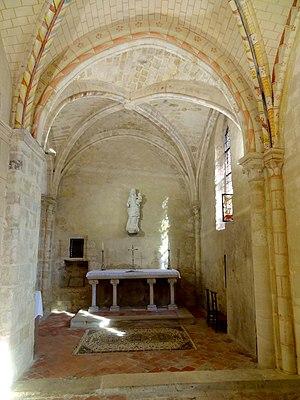
Intérieur de l'église - voir titre.
L'église Notre-Dame est une église catholique paroissiale située à Jambville, dans les Yvelines, en France. C'est un petit édifice de plan rectangulaire, qui compte seulement dix travées, et remonte en partie au XIIᵉ siècle. Remaniée à maintes reprises, elle est assez emblématique des petites églises rurales de la région, dont les différentes parties adoptent l'architecture recherchée des grands édifices contemporains, mais ne sont pas bâties avec la même rigueur, et présentent de nombreuses irrégularités. À part ceci, l'église Notre-Dame a subi des dégradations irréparables dans le passé. Tant à l'intérieur qu'à l'extérieur, la plupart des chapiteaux ont ainsi perdu leur sculpture, aucune fenêtre ne subsiste plus d'origine, et les élévations extérieures ont été si radicalement restaurées qu'elle ne conservent plus que de rares éléments authentiques. L'on peut notamment signaler un tympan roman quadrillé au nord de la nef. Sinon, le clocher octogonal roman et sa flèche de pierre gothique sont aujourd'hui les seuls éléments dignes d'intérêt à l'extérieur.